Tim Davis (activist)

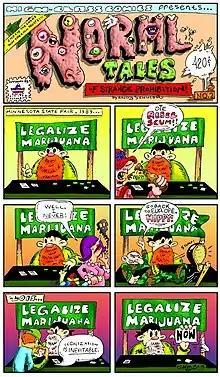

Tim Davis began his environmental activism career by taking part in the first Earth Day in April, 1970.